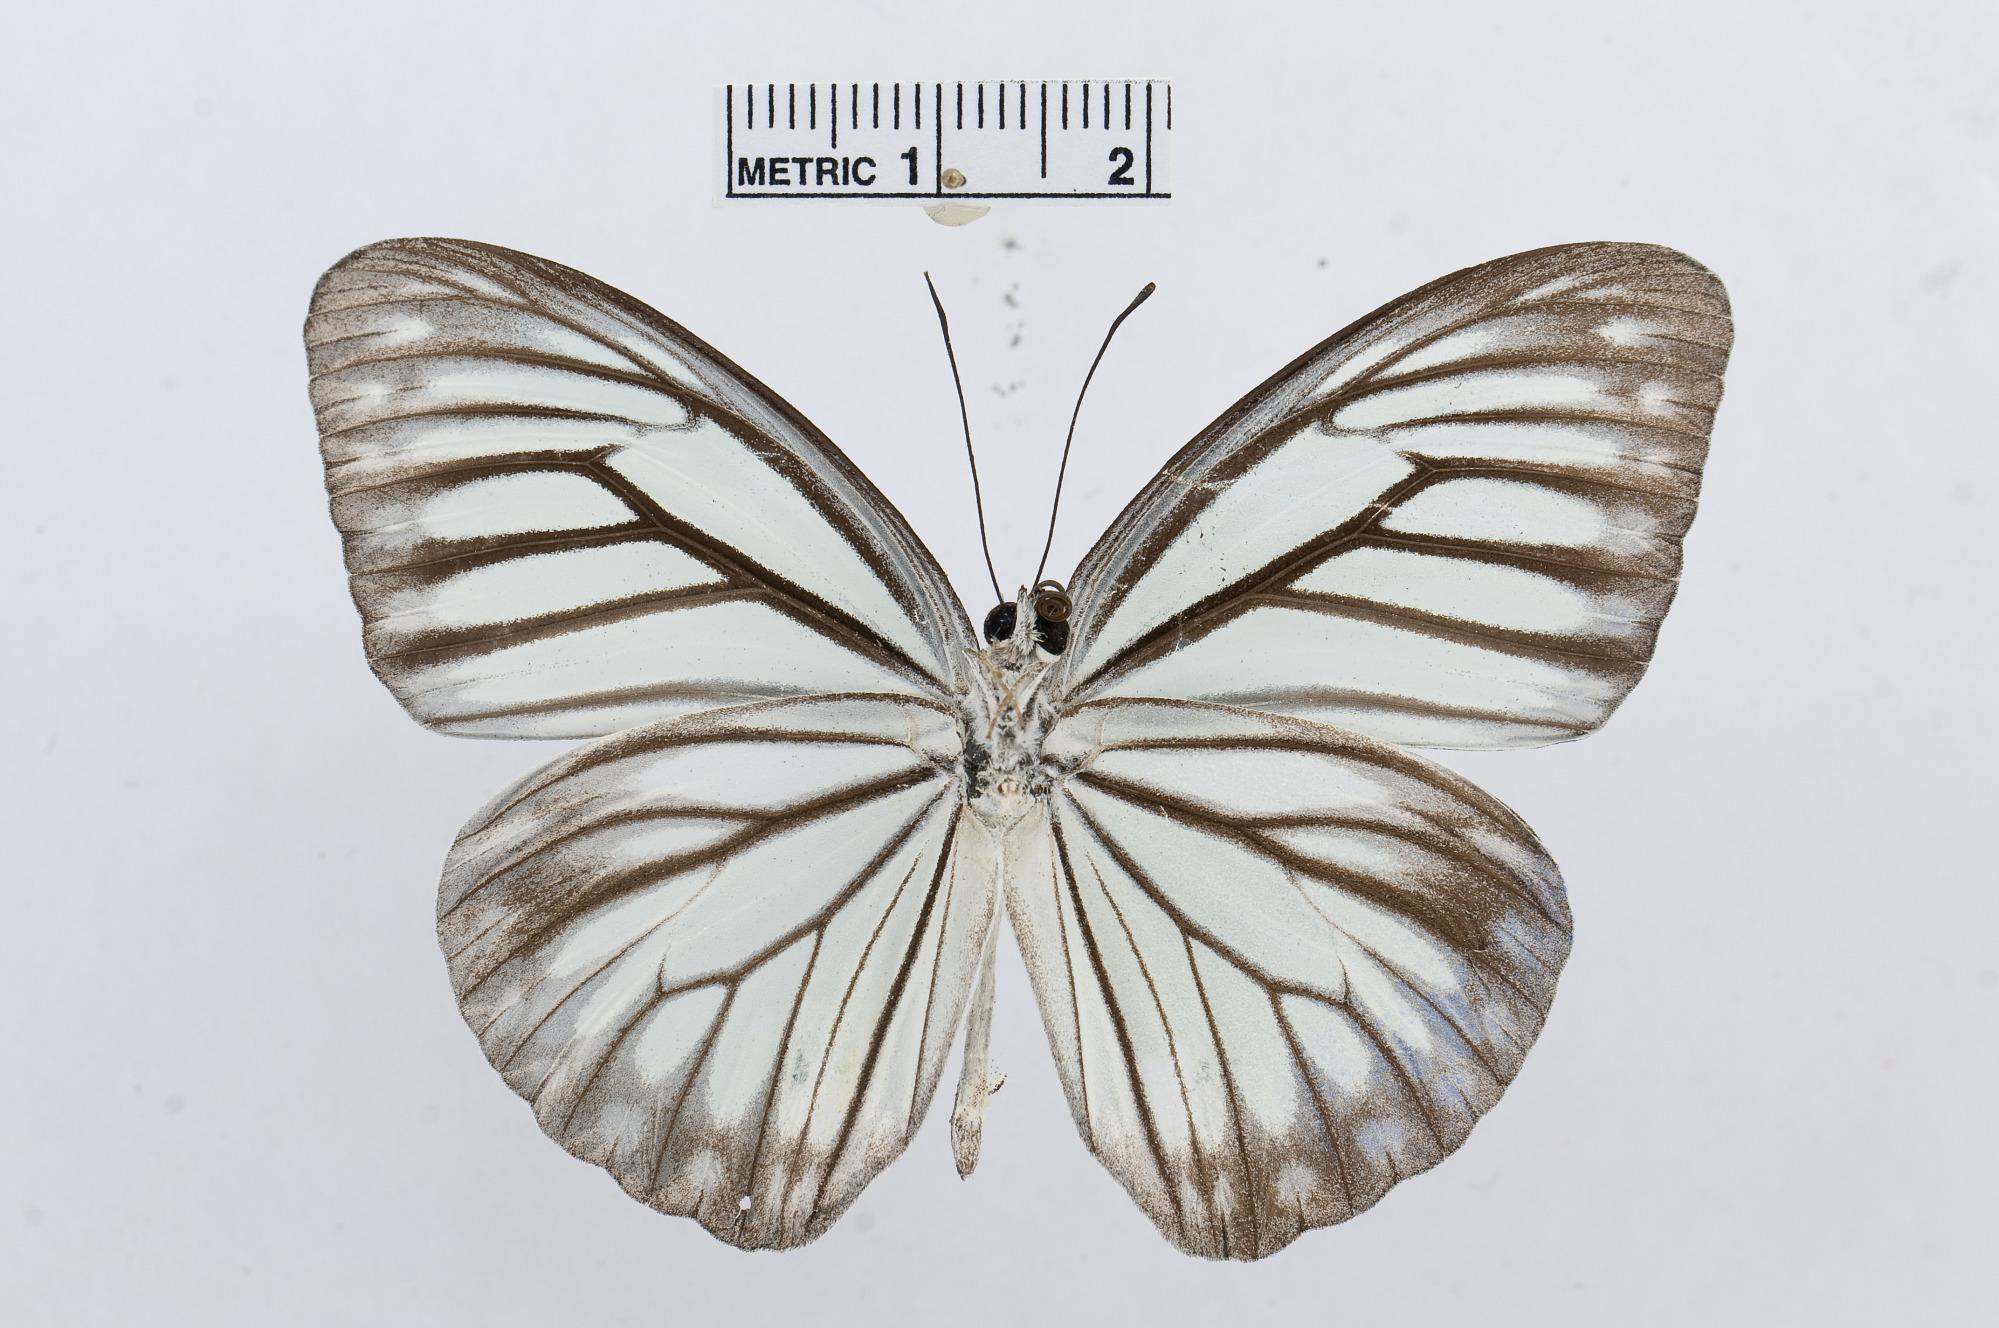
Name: Pareronia anais
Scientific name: Pareronia anais
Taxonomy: Animalia, Arthropoda, Hexapoda, Insecta, Lepidoptera, Pieridae, Pierinae